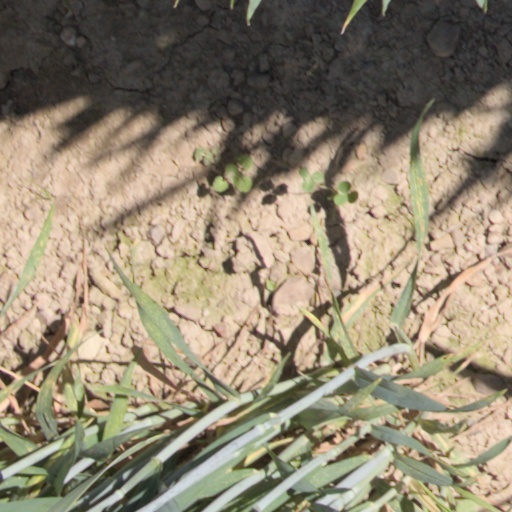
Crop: wheat